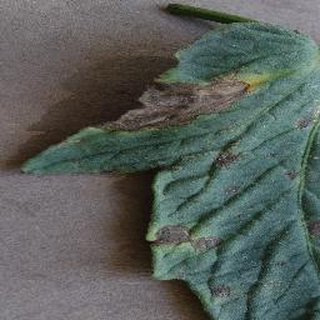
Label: tomato_early_blight